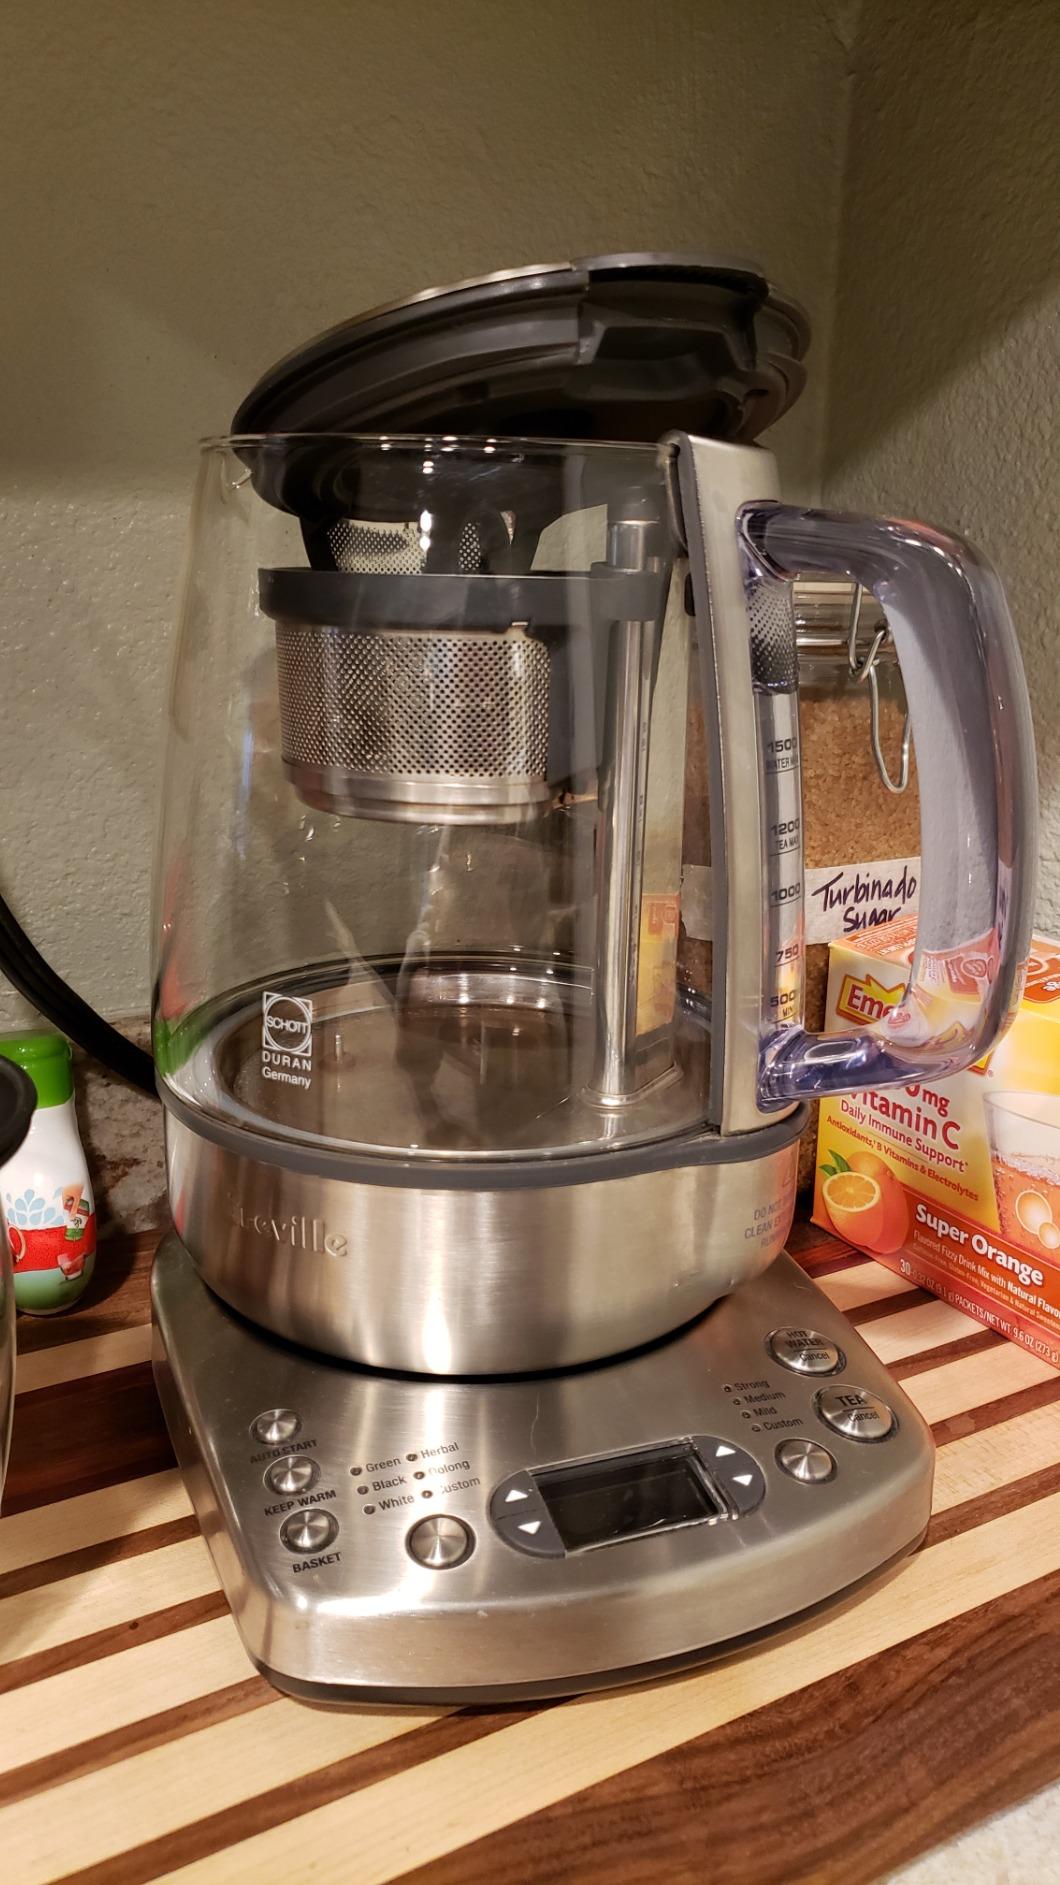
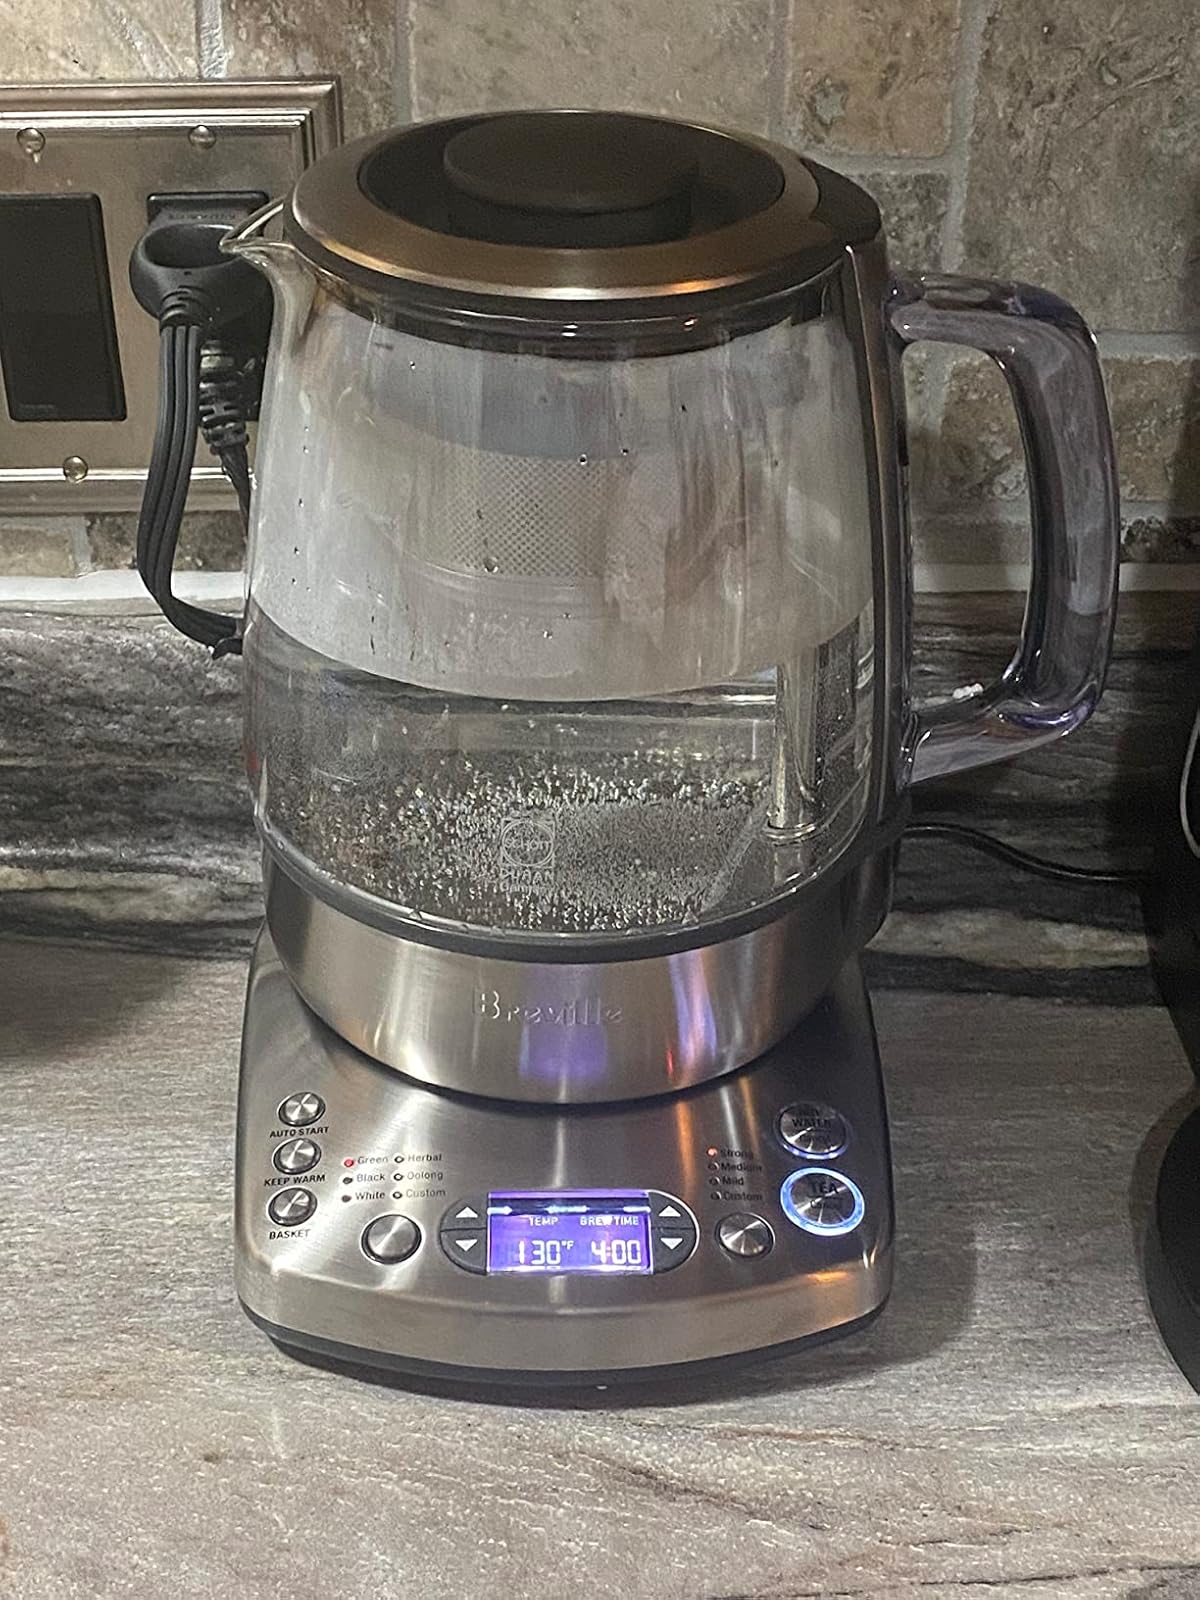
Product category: items_tea
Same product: yes